Polyketone

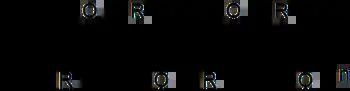
General chemical structure of a polyketone. In practice, R is usually H.

Polyketones are a family of high-performance thermoplastic polymers. The polar ketone groups in the polymer backbone of these materials gives rise to a strong attraction between polymer chains, which increases the material's melting point (255 °C for copolymer (carbon monoxide ethylene), 220 °C for terpolymer (carbon monoxide, ethylene, propylene). Trade names include Poketone, Carilon, Karilon, Akrotek, and Schulaketon. Such materials also tend to resist solvents and have good mechanical properties. Unlike many other engineering plastics, aliphatic polyketones such as Shell Chemicals' Carilon are relatively easy to synthesize and can be derived from inexpensive monomers. Carilon is made with a palladium(II) catalyst from ethylene and carbon monoxide. A small fraction of the ethylene is generally replaced with propylene to reduce the melting point somewhat. Shell Chemical commercially launched Carilon thermoplastic polymer in the U.S. in 1996, but discontinued it in 2000. Hyosung announced that they would launch production in 2015.